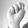
ASL letter: N